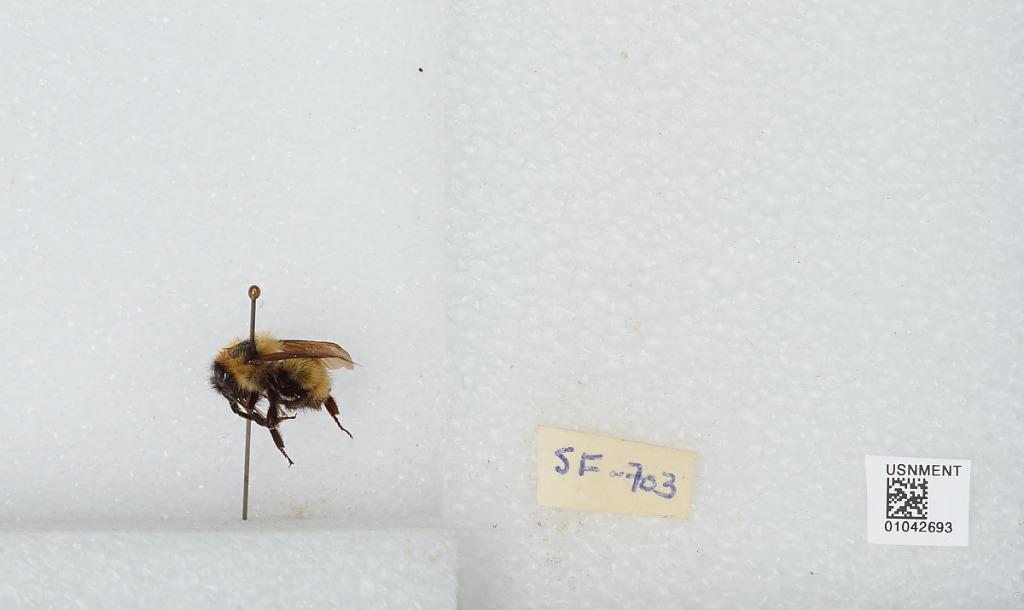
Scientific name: Bombus sp.